Birmingham Small Arms Company

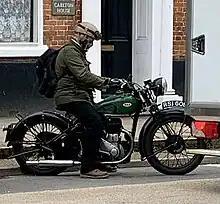
Vintage BSA motorcycle on High Street in Honiton, England

In November 1919, BSA launched their first 50-degree vee-twin, Model E, 770cc side valve (6-7 hp) motorcycle for the 1920 season. The machine had interchangeable valves, total loss oil system with mechanical pump and an emergency hand one. Retail price was £130. Other features were Amac carburettor, chain drive, choice of magneto or Magdyno, 7-plate clutch, 3 speed gear box with kickstarter and new type of cantilever fork